William Holmes McGuffey

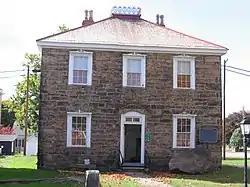
Greersburg Academy, a college preparation academy in Darlington, Pennsylvania.

William Holmes McGuffey, born September 23, 1800, was the son of Alexander and Anna (Holmes) McGuffey near Claysville in West Finley Township, Washington County, Pennsylvania, which is 45 miles southwest of Pittsburgh. His family, who had strong opinions about education and religion, immigrated from Scotland to the United States in 1774. In 1802, the McGuffey family moved farther out into the frontier at Tuscarawas County, Ohio. He attended country school, and after receiving special instruction at Youngstown, he attended Greersburg Academy in Darlington, Pennsylvania.